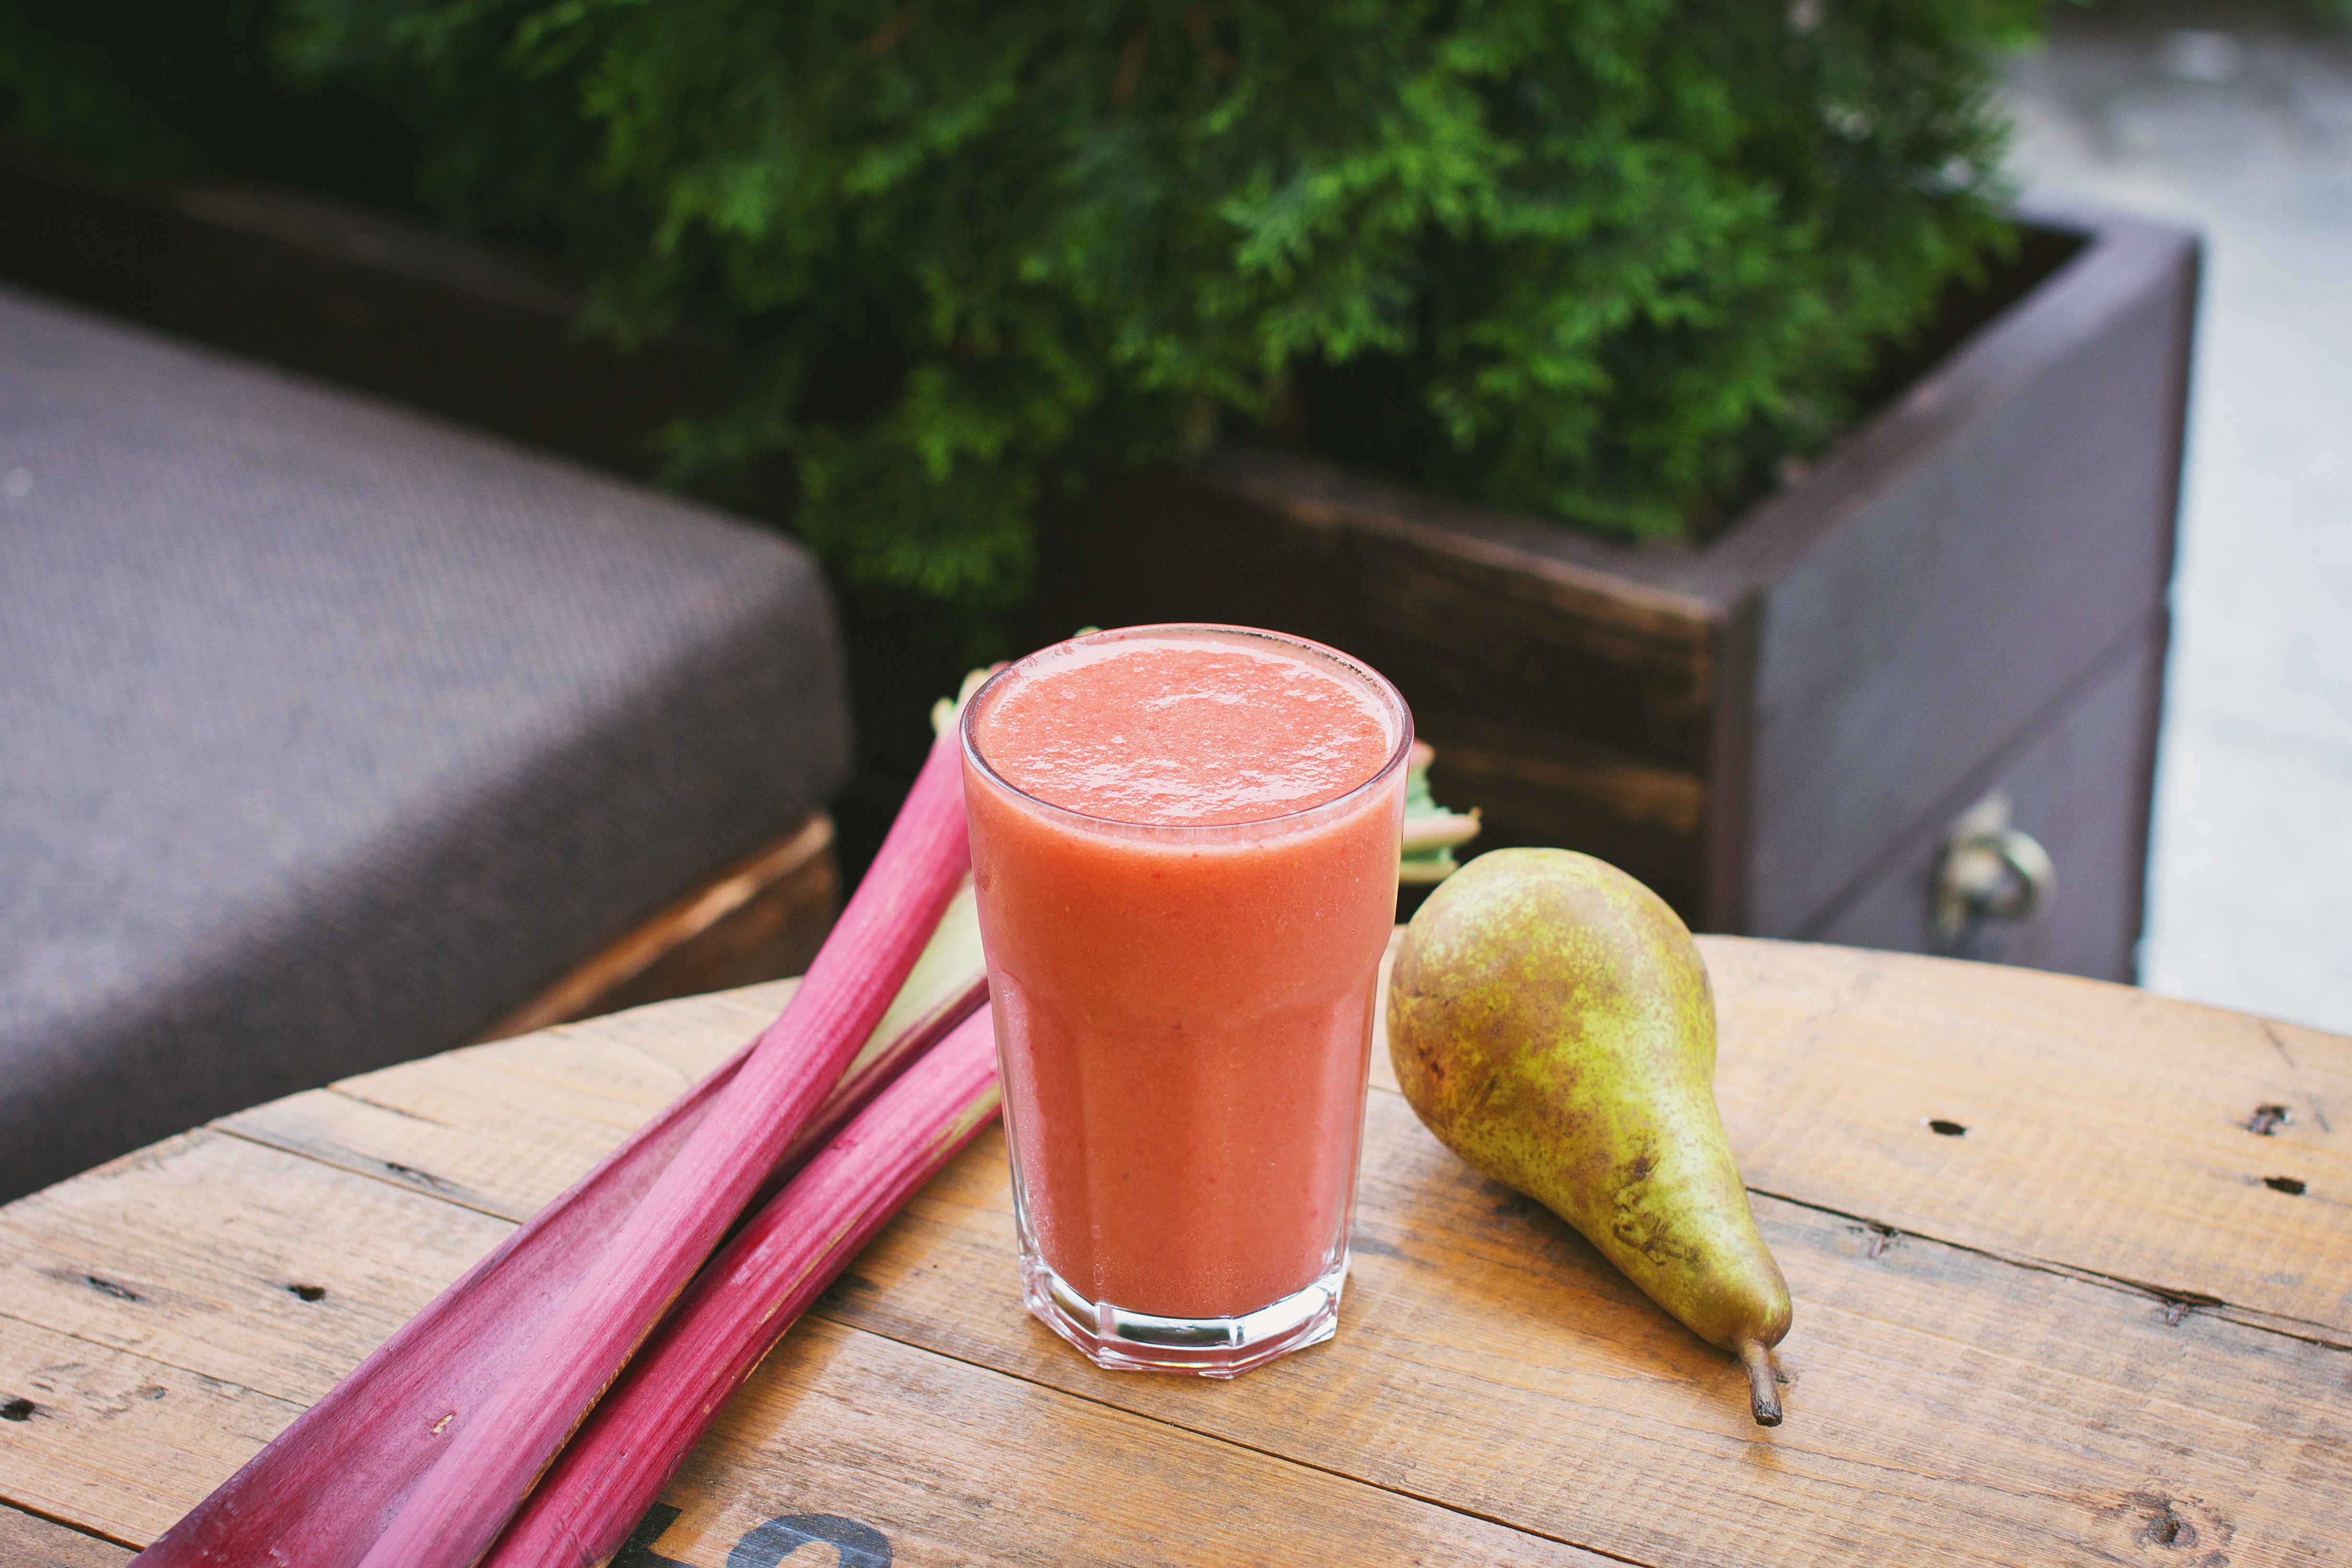
table, plant, fruit, flower, glass, food, green, produce, drink, pear, cocktail, smoothie, juice, flowering plant, land plant